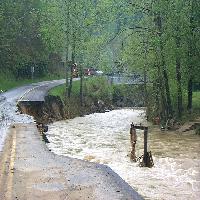
Weather: cloudy or overcast